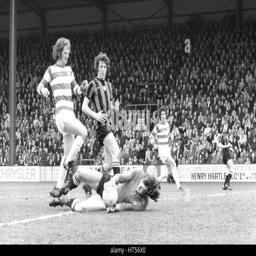
football player gets a safe hold on the ball as he clutches it from the feet of striker